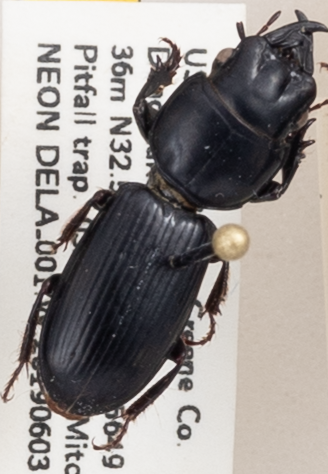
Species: Scarites subterraneus
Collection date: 2019-06-03
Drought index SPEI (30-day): -0.646
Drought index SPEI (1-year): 0.782
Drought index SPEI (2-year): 1.28